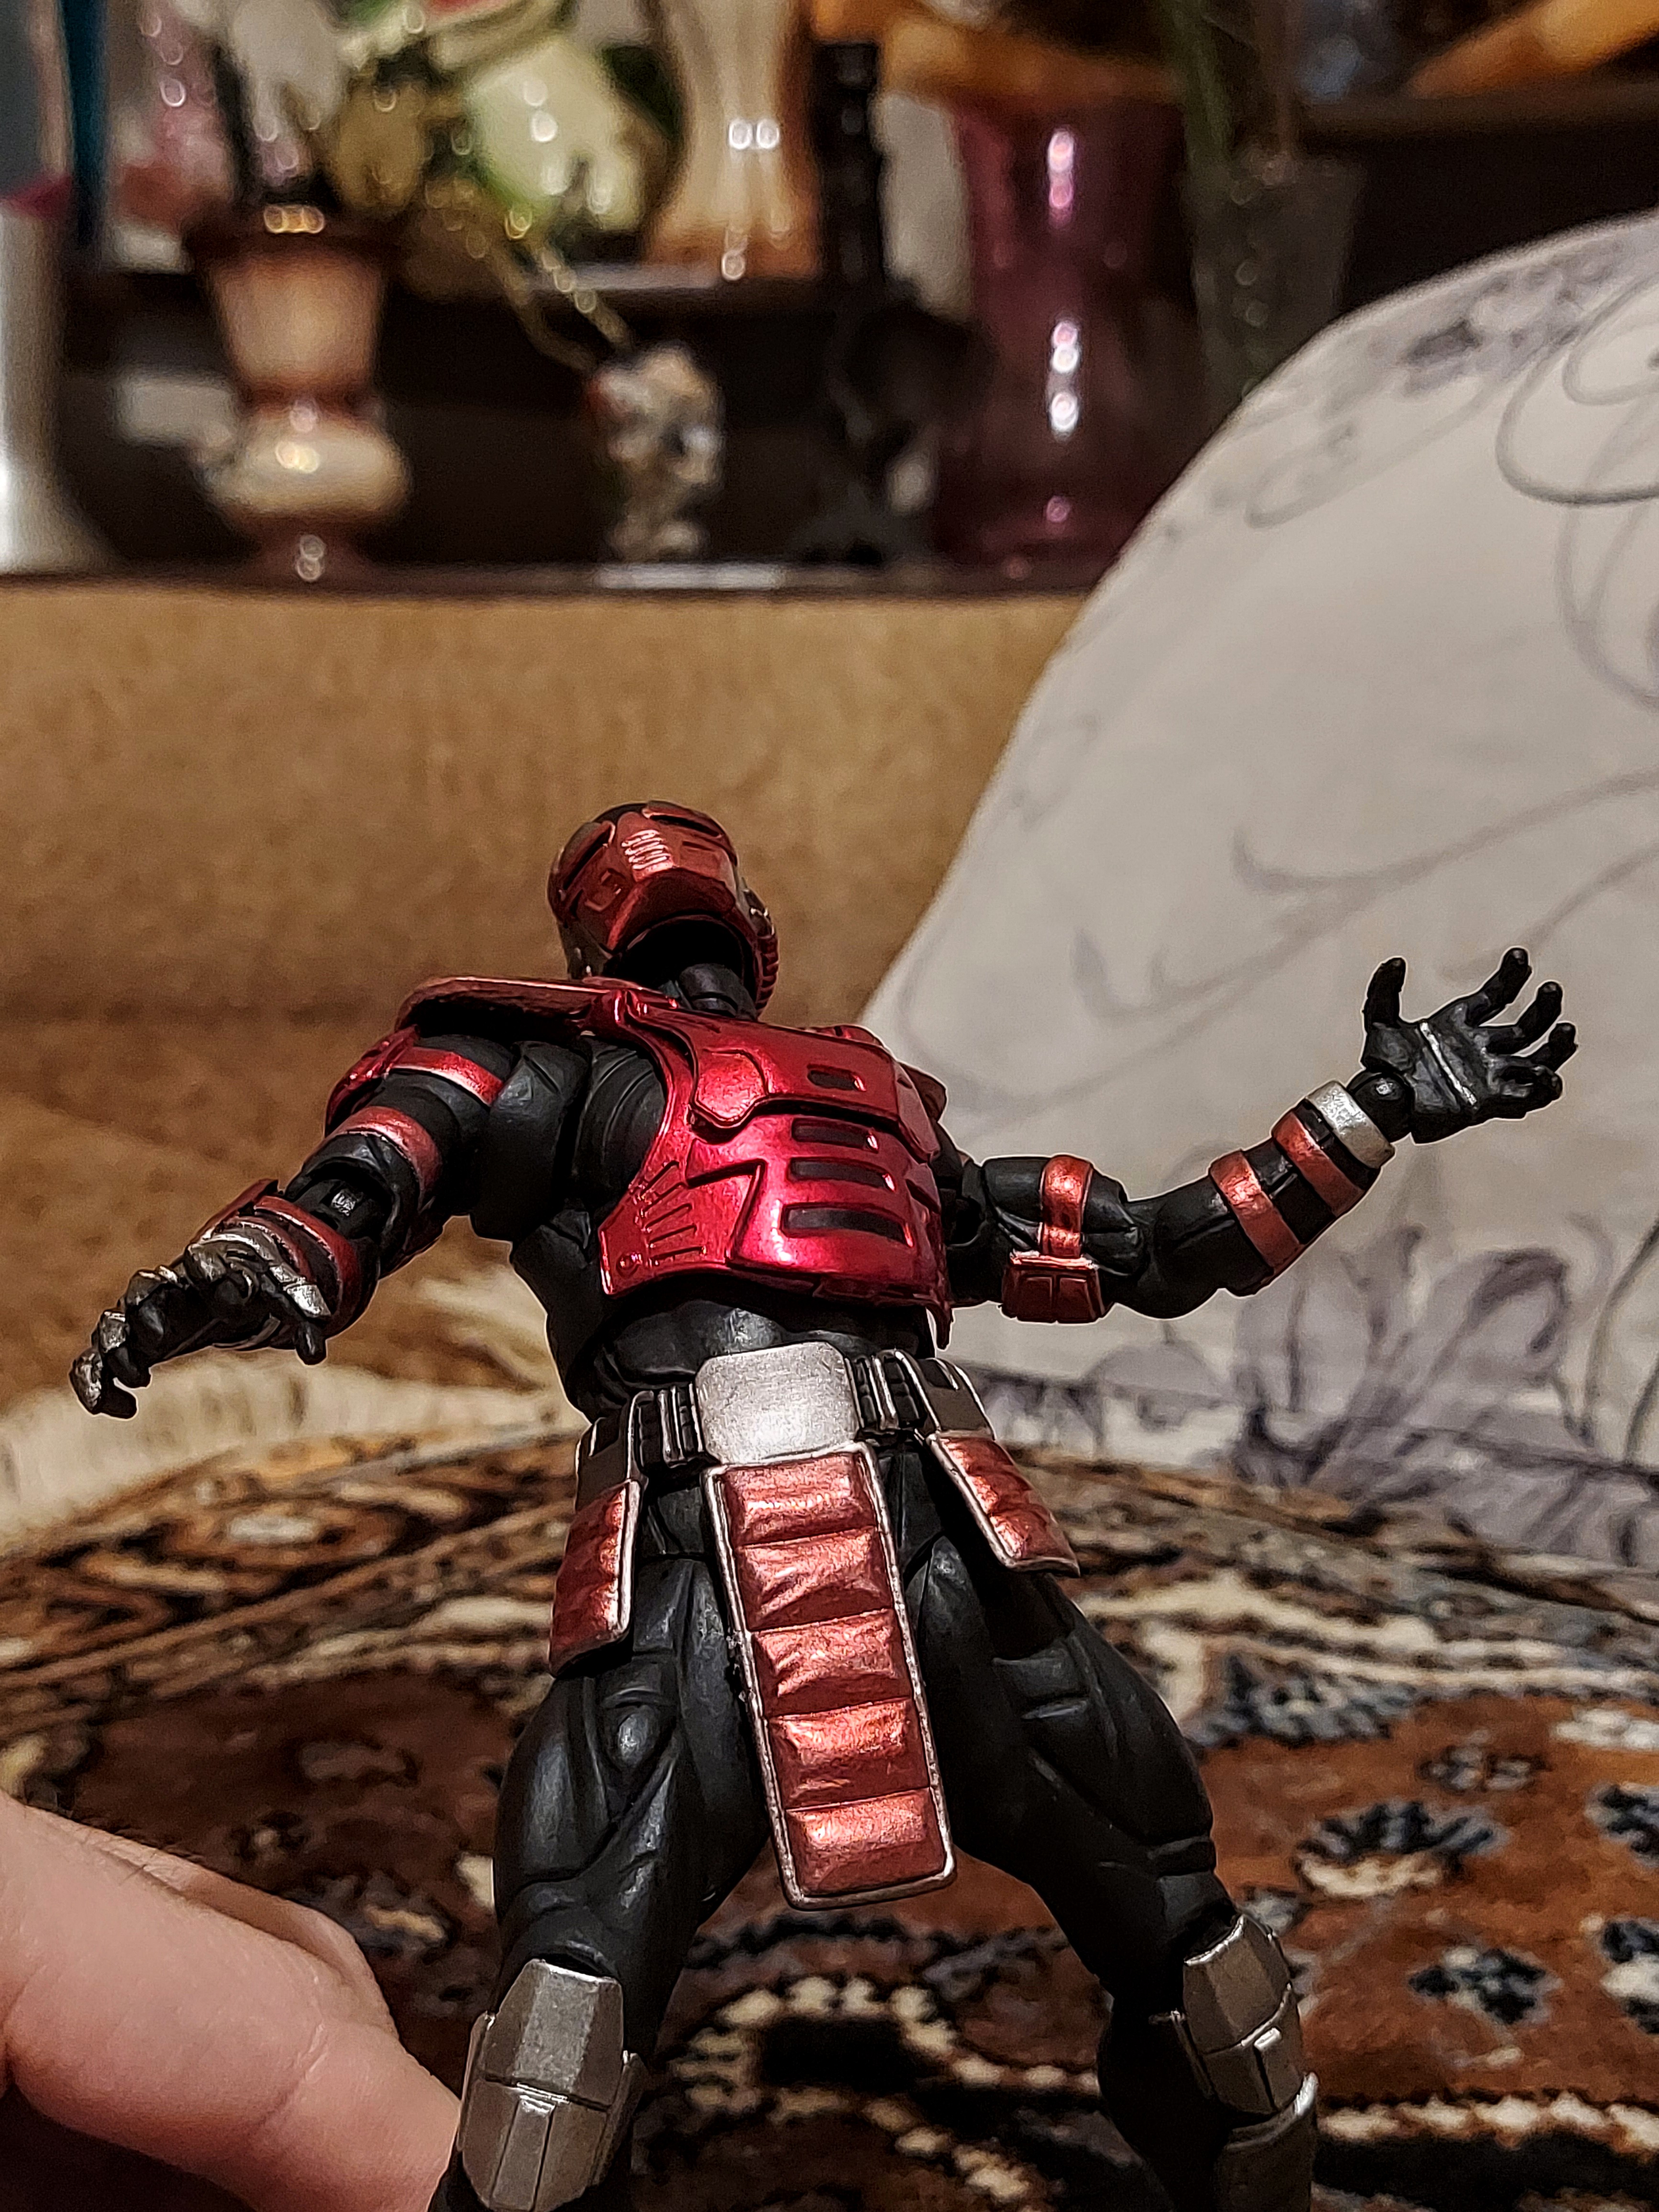
Shokan, storm, collectibles, warrior, fighter, action, figure, toy, armour, art, machine, carmine, fictional character, metal, spider man, personal protective equipment, cg artwork, event, pattern, action film, fiction, robot, collectable, action figure, knight, hero, supervillain, cape, visual arts, flesh, sports, superhero, costume, recreation